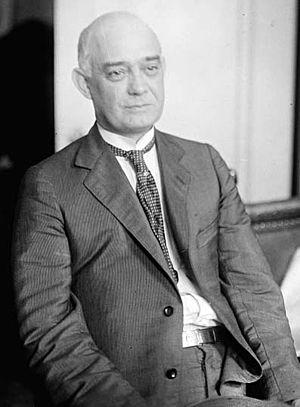
Le gouverneur du Tennessee est le chef de la branche exécutive du gouvernement de l'État américain du Tennessee. Il est responsable de la promulgation des lois et du commandement de la garde nationale des États-Unis basée dans l'État en accord avec les directives du président des États-Unis. Le mandat de gouverneur, tel que défini par la Constitution du Tennessee est de quatre ans renouvelable une fois.